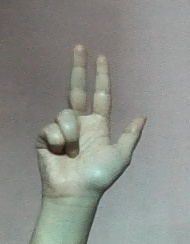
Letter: al